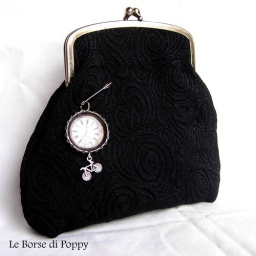
Clutch in black + "clock & bike" bottle cup brooch